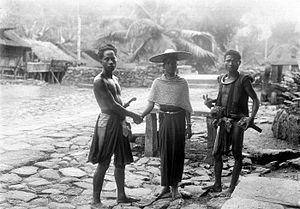
Nias est une île indonésienne, située à 125 km au large de la côte occidentale de Sumatra.